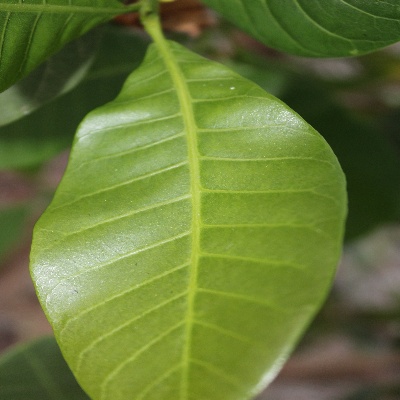
Crop: Cashew
Condition: healthy